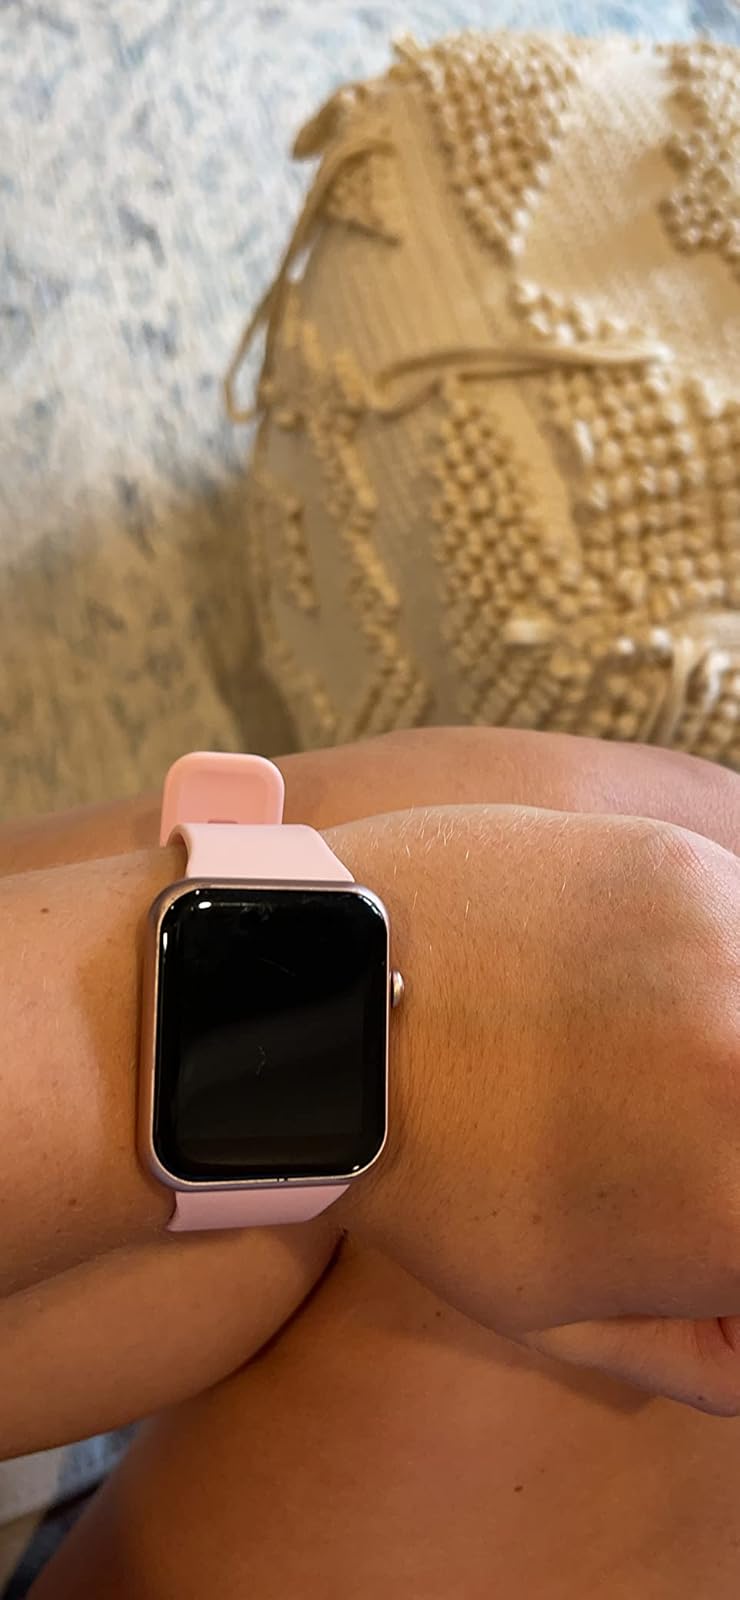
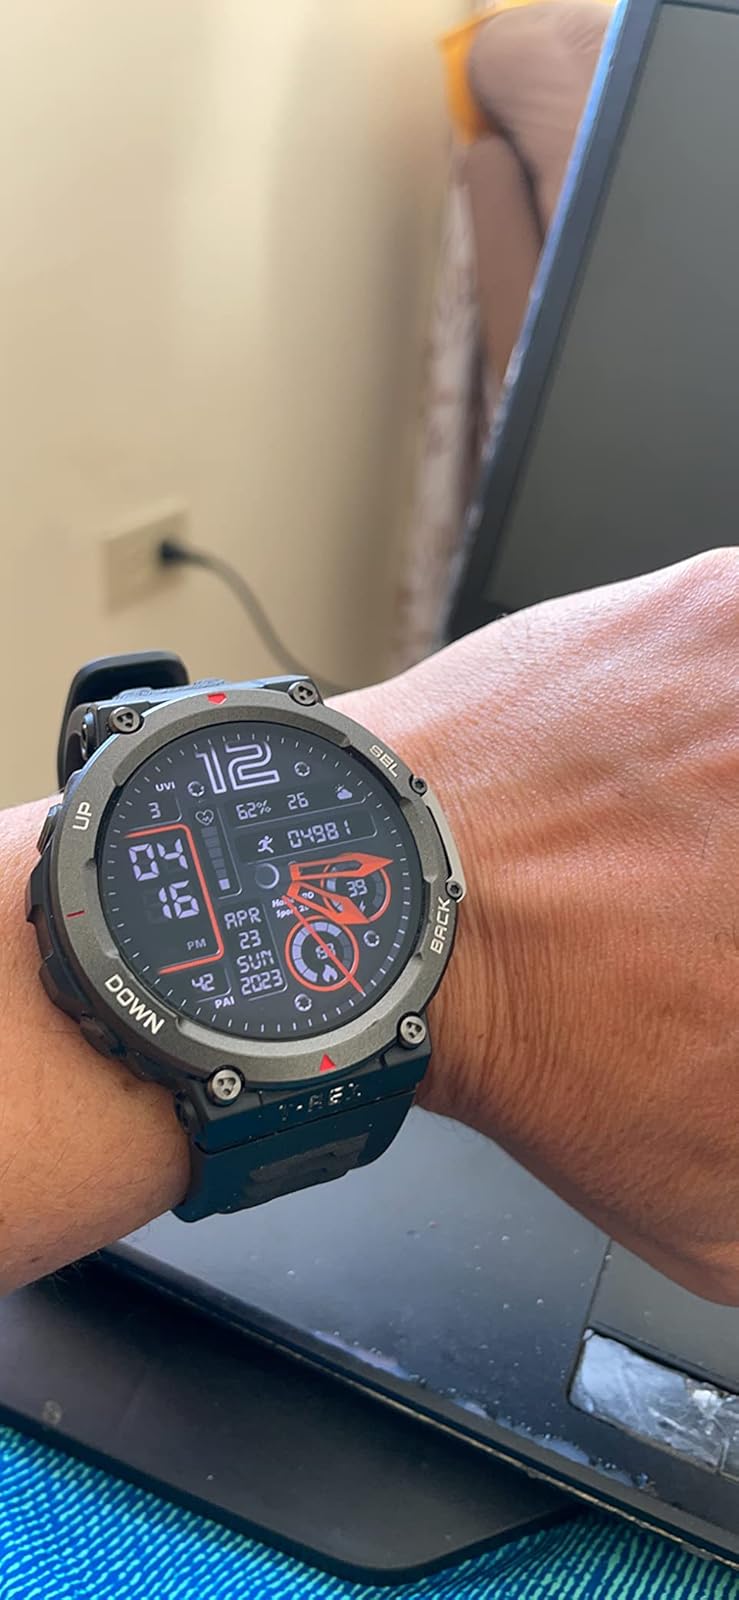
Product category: smartwatch
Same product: no